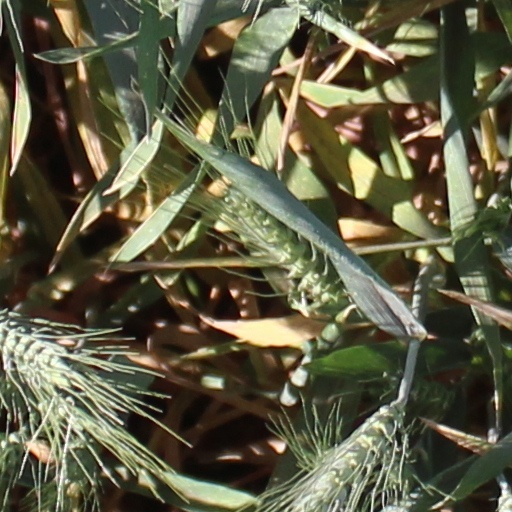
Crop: wheat